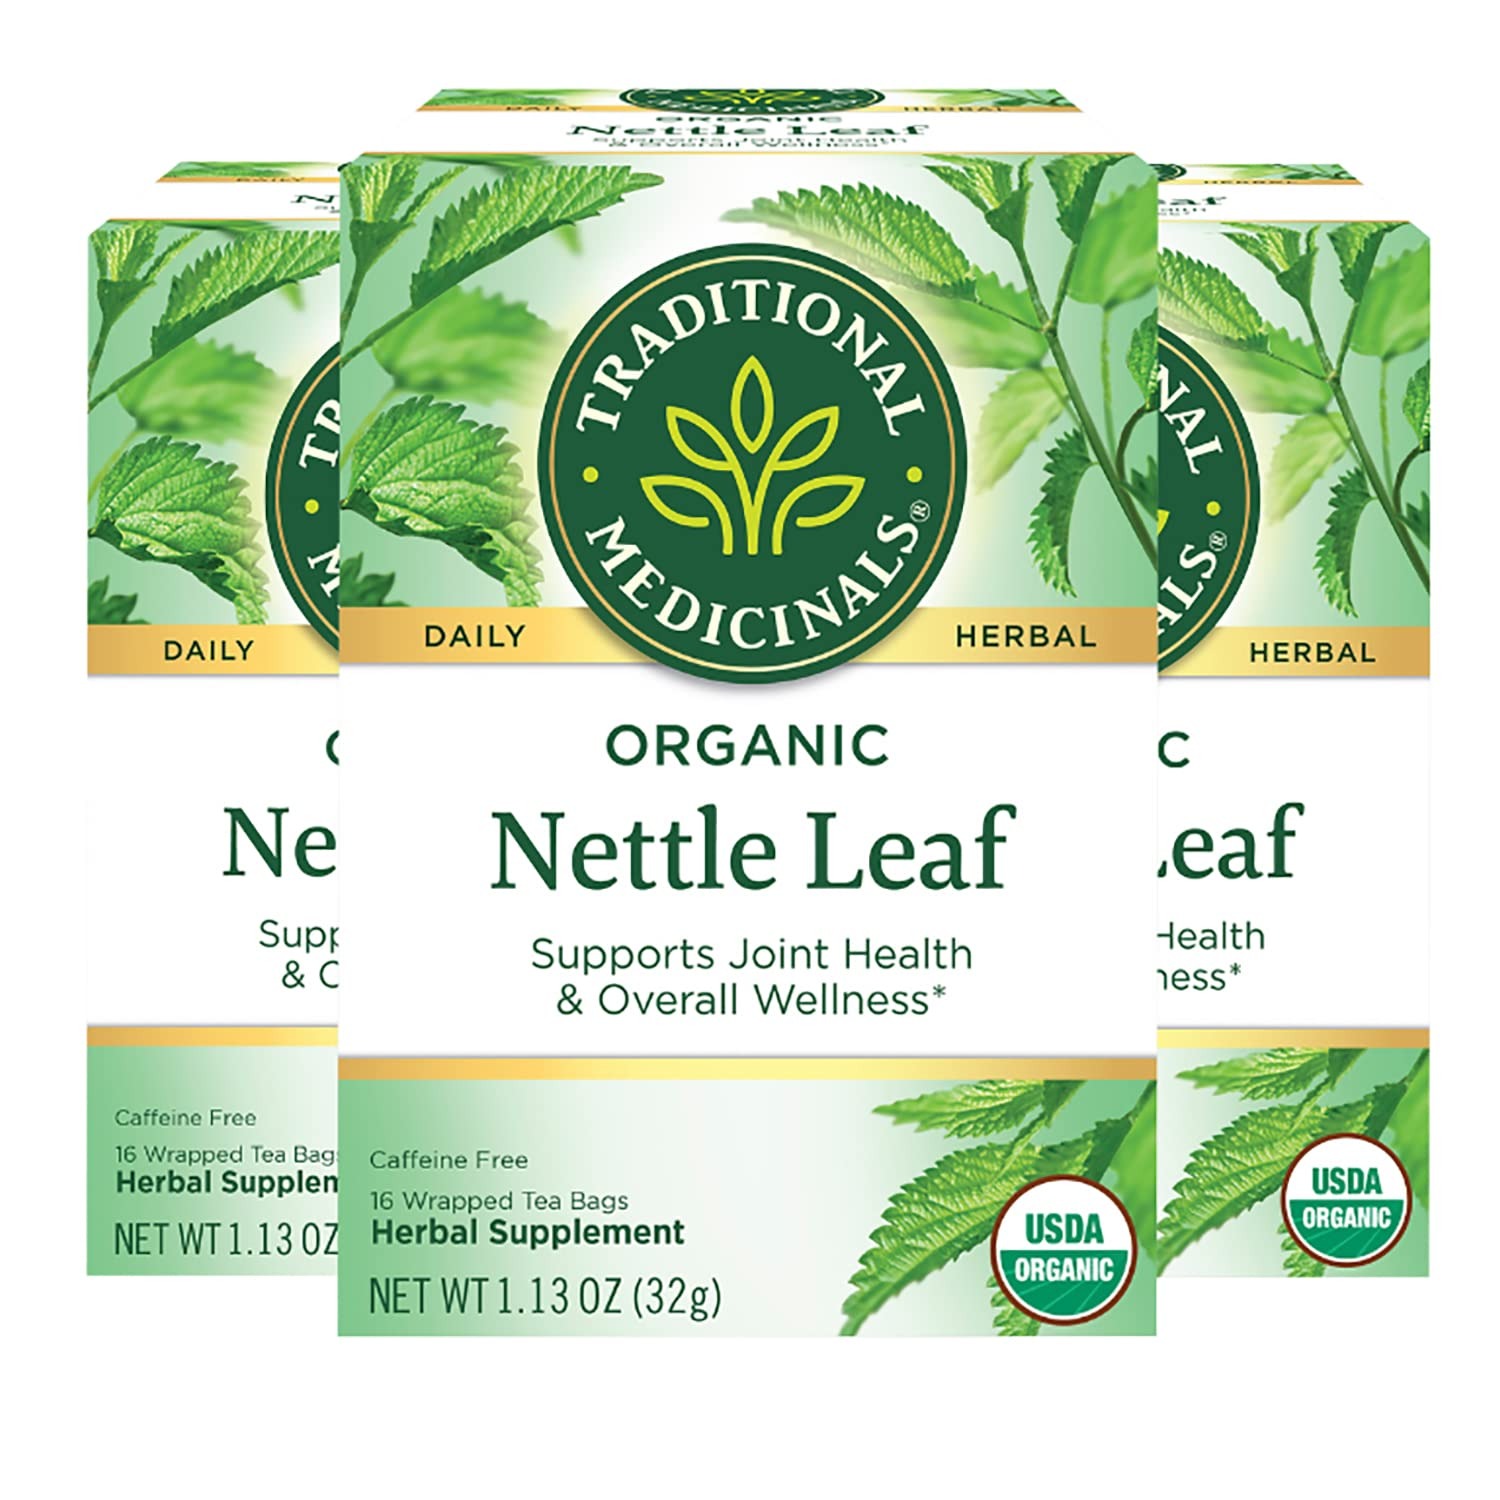
Item Name: Traditional Medicinals Organic Nettle Leaf Herbal Tea, Supports Joint Health & Overall Wellness, (Pack of 3) - 48 Tea Bags Total
Bullet Point 1: HERBAL POWER: Supports joint health and overall wellness.
Bullet Point 2: TASTE: Earthy, fresh and grassy.
Bullet Point 3: PLANT STORY: In herbalism, nettle leaf is the mother of all spring tonics. Incorporating the nettle tea benefits of whole body support and joint health,* our nettle tea can help kick-start your body when you’re feeling stagnant.
Bullet Point 4: PLANT STORY: In herbalism, nettle leaf is the mother of all spring tonics. Incorporating the nettle tea benefits of whole body support and joint health,* our nettle tea can help kick-start your body when you’re feeling stagnant.
Bullet Point 5: 3 cartons containing 16 tea bags each
Value: 48.0
Unit: Count

Price: 6.49